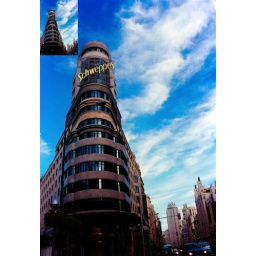
A big building with a pop sign on it, in Madrid.